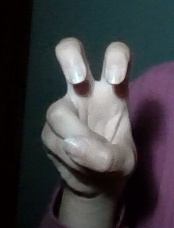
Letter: toot